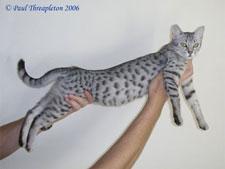
Breed: Egyptian Mau